Étienne de Veniard, Sieur de Bourgmont

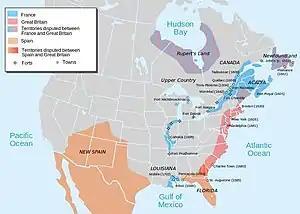
A map of the European occupied areas when Bourgmont arrived in North America, ca. 1699.

From 1706 to 1709, Bourgmont and other deserters lived as "coureurs des bois" (illegal traders, literally, "wood runners") around the Grand River and Lake Erie. In 1709 one of the deserters, Betellemy Pichon, known as "La Roze," was captured. He testified that two of the deserters had drowned, and that one had been shot and eaten by the starving party. "La Roze" was sentenced to have his "head broken" until he died.